Figure of the Earth

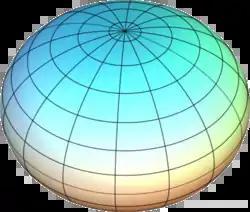
An oblate spheroid, highly exaggerated relative to the actual Earth

The simplest model for the shape of the entire Earth is a sphere. The Earth's radius is the distance from Earth's center to its surface, about . While "radius" normally is a characteristic of perfect spheres, the Earth deviates from spherical by only a third of a percent, sufficiently close to treat it as a sphere in many contexts and justifying the term "the radius of the Earth".